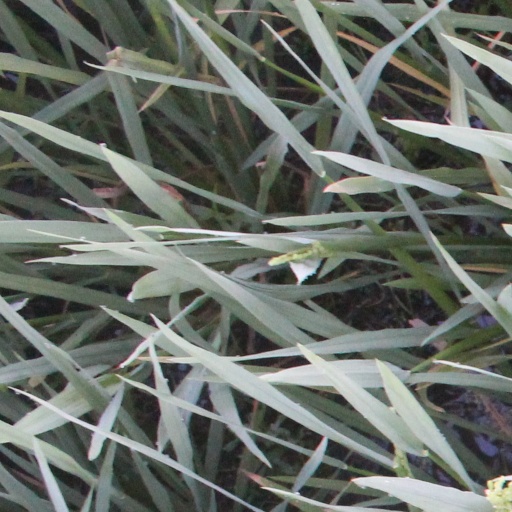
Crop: rice